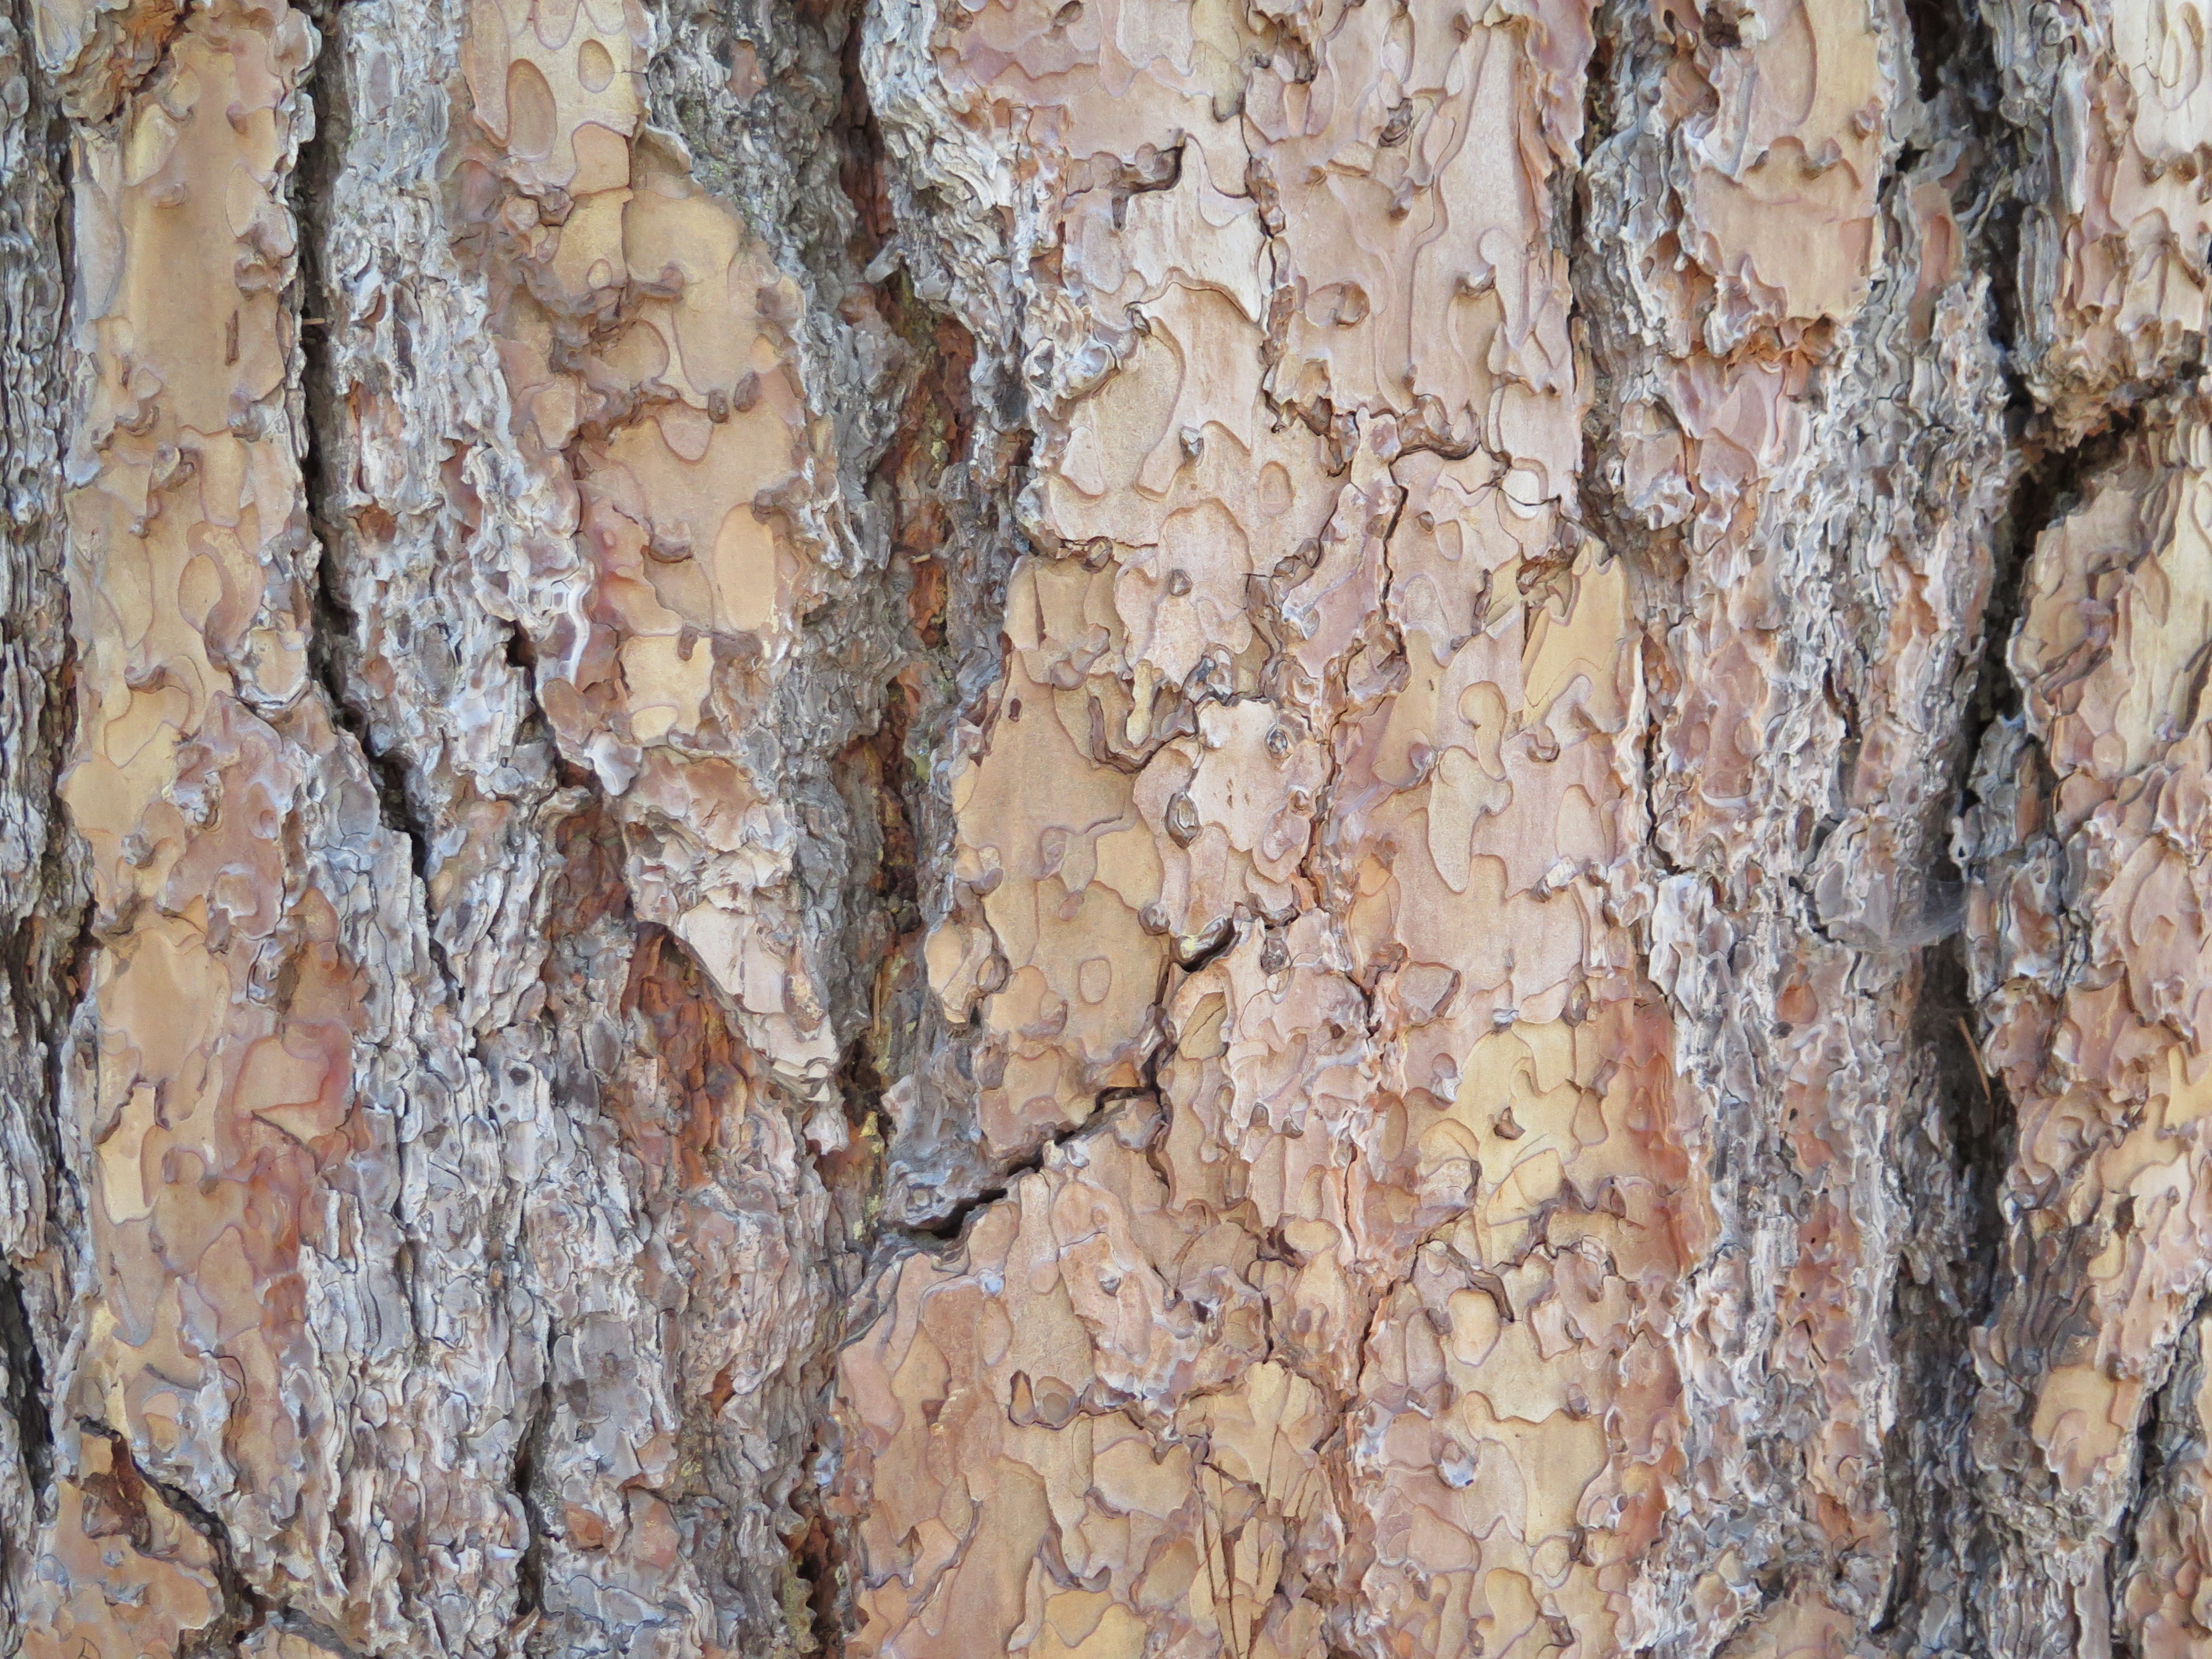
tree, nature, branch, plant, wood, texture, leaf, trunk, bark, formation, soil, geology, flowering plant, plant stem, woody plant, land plant